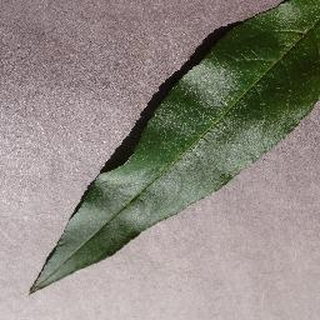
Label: healthy_peach